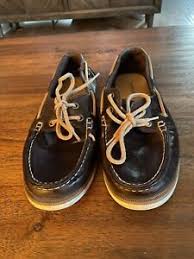
Label: Boat